Wolfgang Wiehle

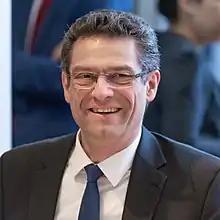
Wolfgang Wiehle, 2020

Wolfgang Wiehle (born 20 October 1964) is a German politician for the Alternative for Germany (AfD) and a member of the Bundestag.